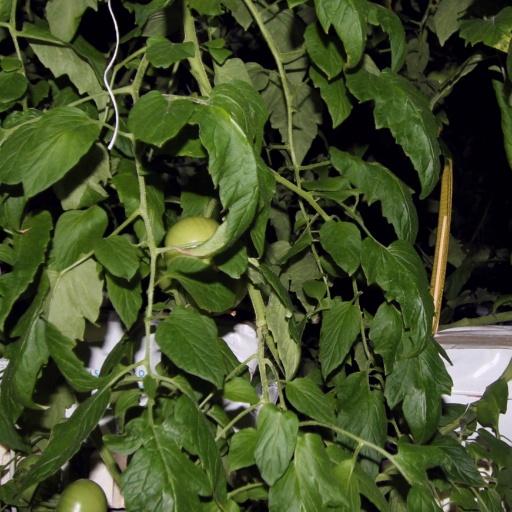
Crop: tomato